Criminal trial of Donald Trump in New York

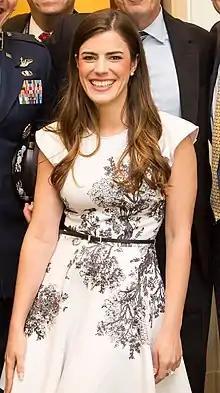
Former director of Oval Office Operations Madeleine Westerhout, pictured in 2019, testified over parts of two days.

The trial began on April15, 2024, with recessed Wednesdays. Trump was required to attend every day of trial barring a court-approved absence. If he chose to testify, prosecutors could have asked him about his civil lawsuits regarding business fraud, sexual abuse, and defamation as well as the 2018 dissolution of his charitable foundation. Attorneys Todd Blanche and Susan Necheles represented him.